Arthur Dunn

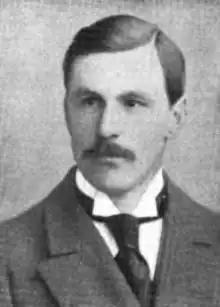
In "The Sketch", 13 February 1901

Arthur Tempest Blakiston Dunn (12 August 1860 – 20 February 1902) was a noted amateur footballer who founded the English boarding school Ludgrove in 1892.